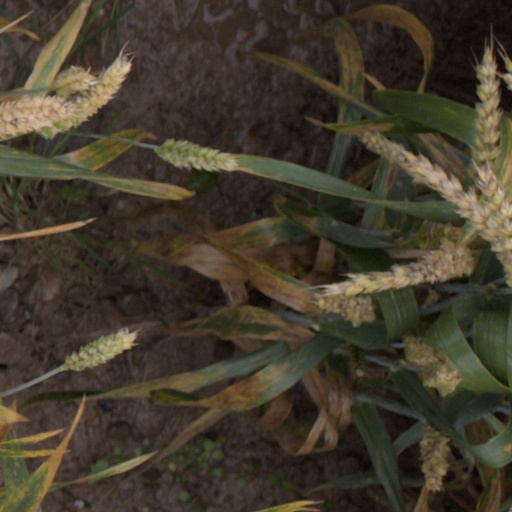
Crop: wheat